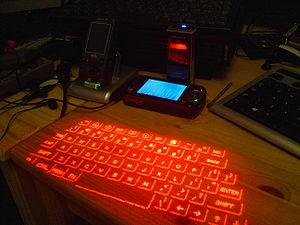
Un clavier d’ordinateur est une interface homme-machine munie de touches permettant à l'utilisateur d'entrer dans l'ordinateur une séquence de données, notamment textuelle.